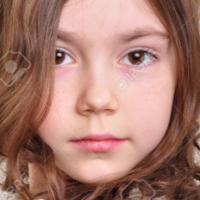
Age group: age 01-10